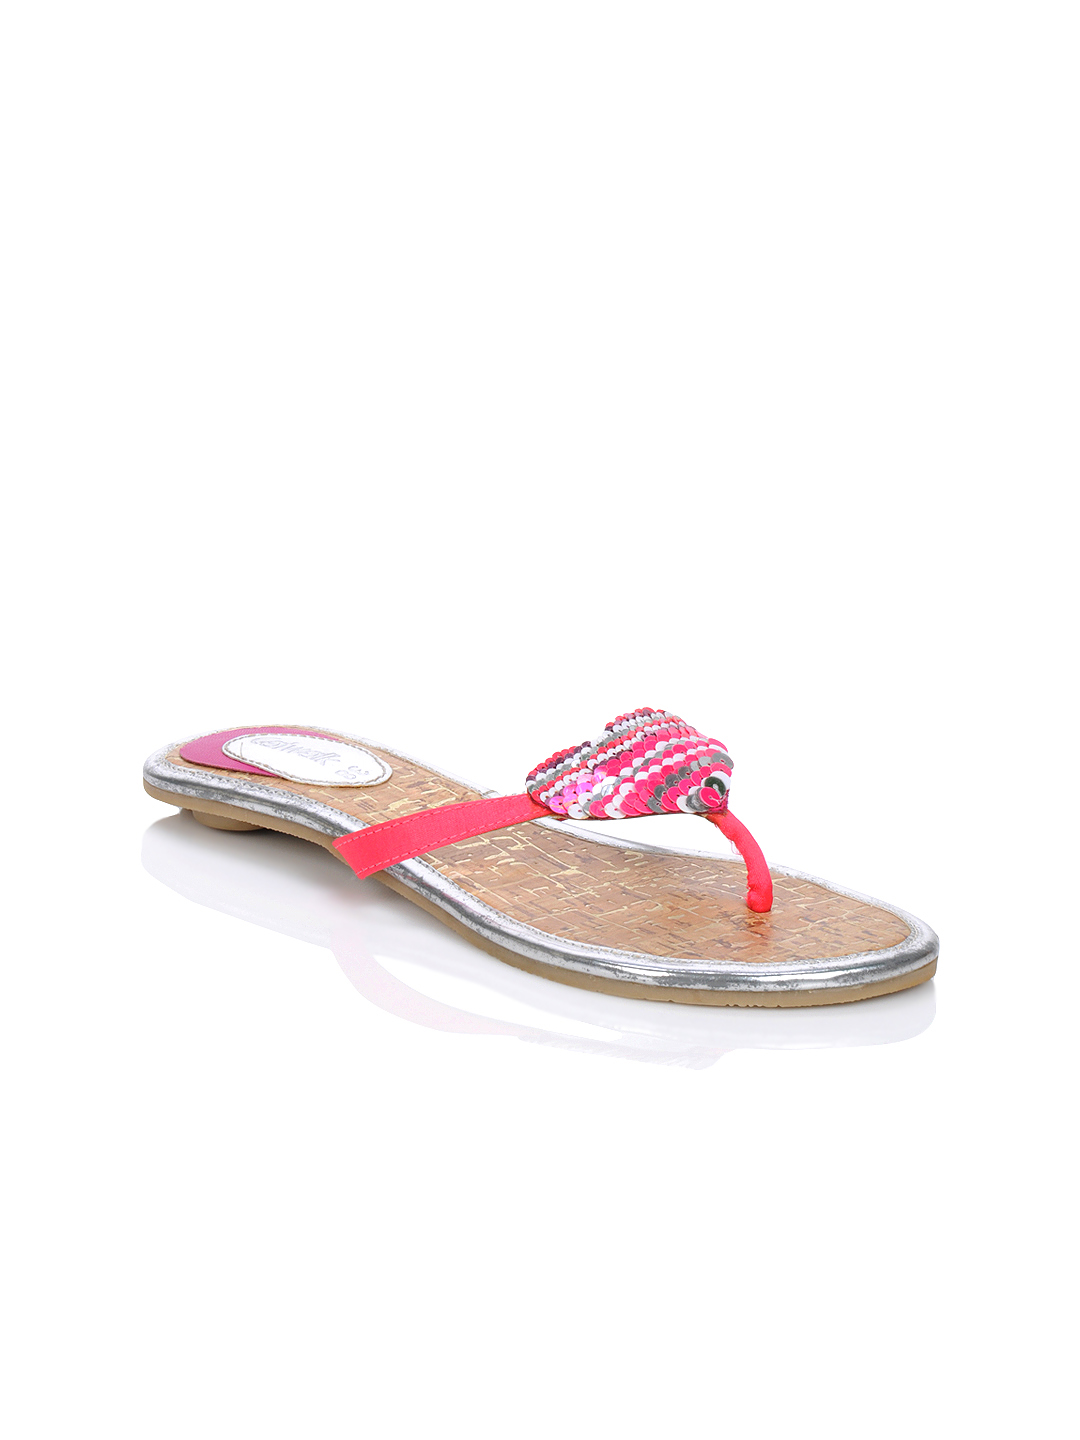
Catwalk Women Pink Flats
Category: Footwear / Shoes / Heels
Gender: Women
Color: Pink
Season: Winter 2015
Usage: Casual